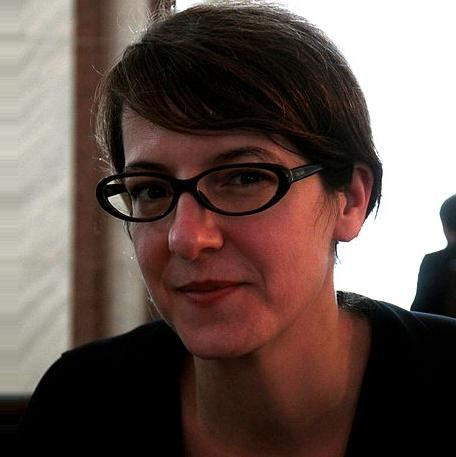
Age: 40